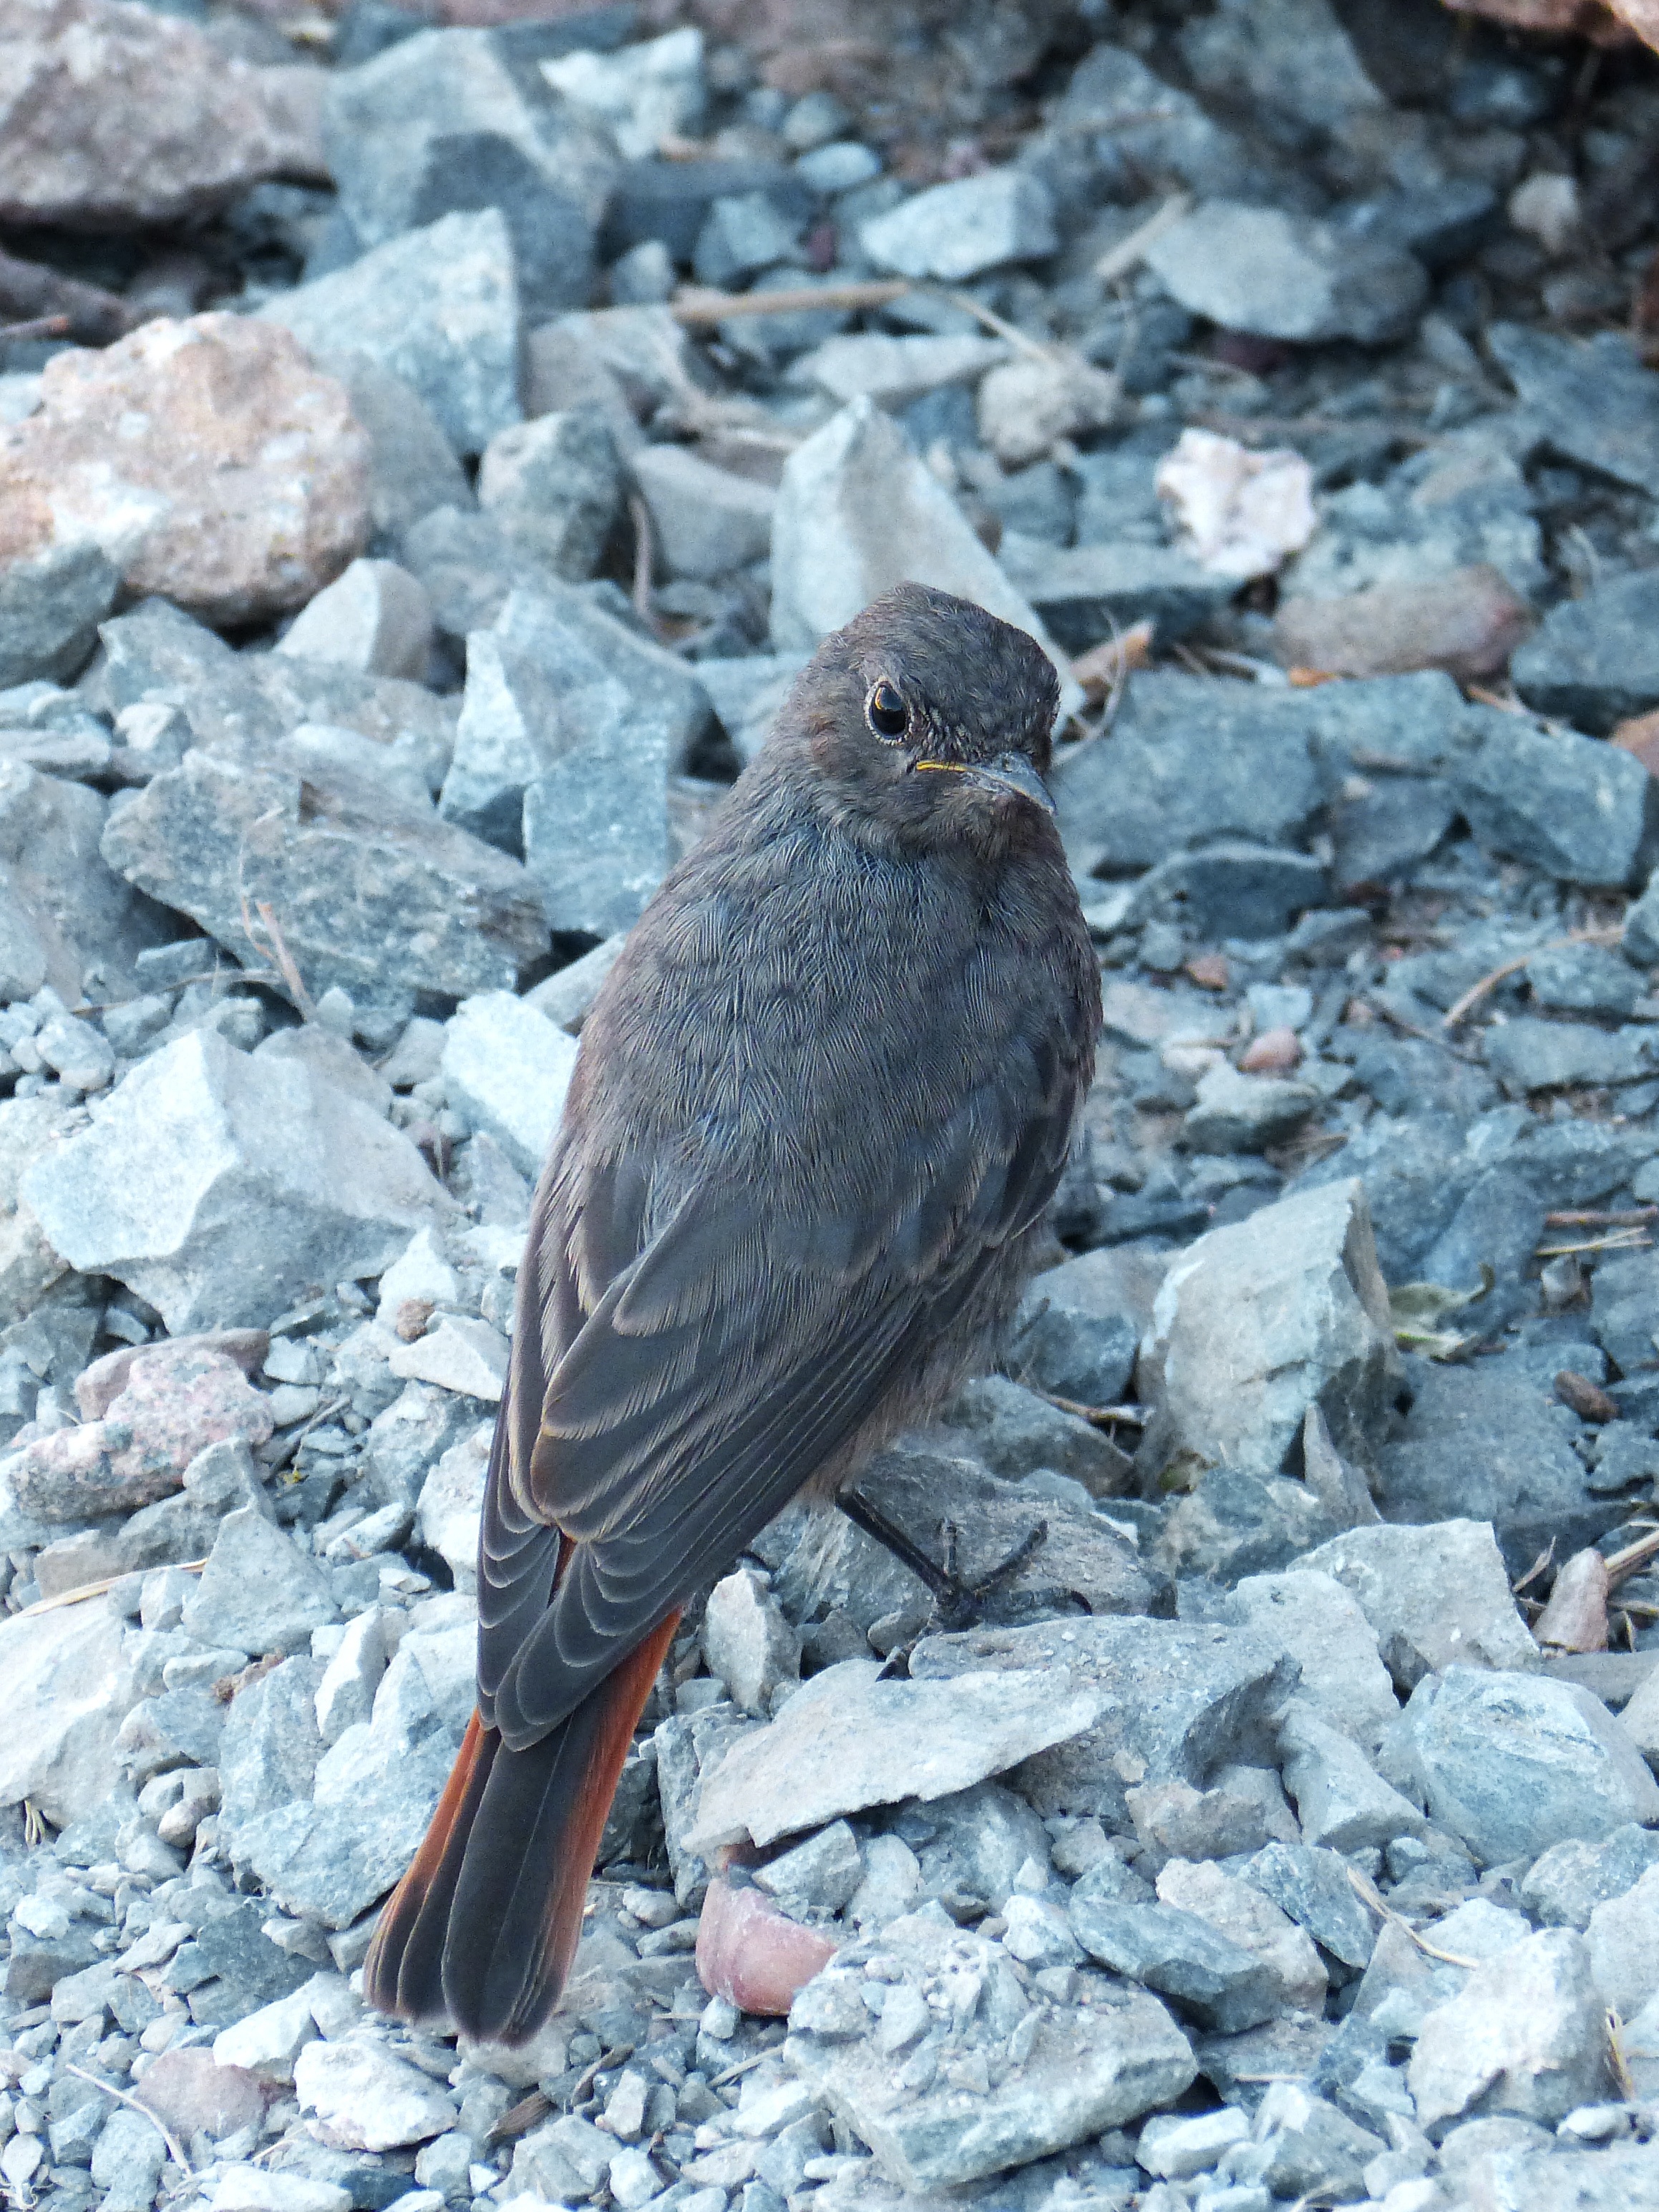
bird, wildlife, beak, fauna, vertebrate, blackbird, smoked, black redstart, phoenicurus ochruros, old world flycatcher, perching bird, emberizidae, cinclidae